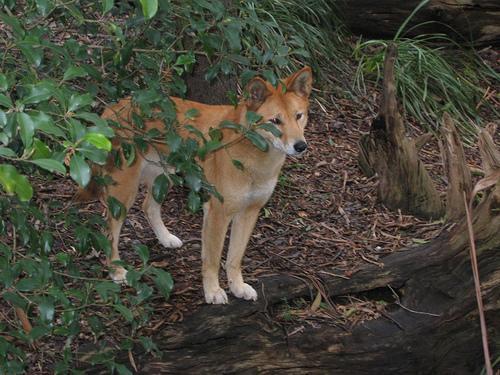
dingo